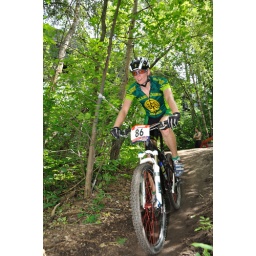
From the Edmonton Canada Cup mountain bike race, July 11th, 2010 in Edmonton, Alberta, Canada.